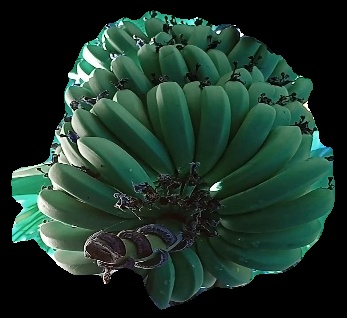
Variety: pachbale
Grade: grade1